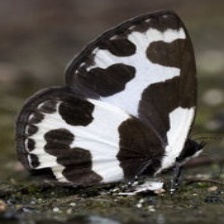
Species: ELBOWED PIERROT